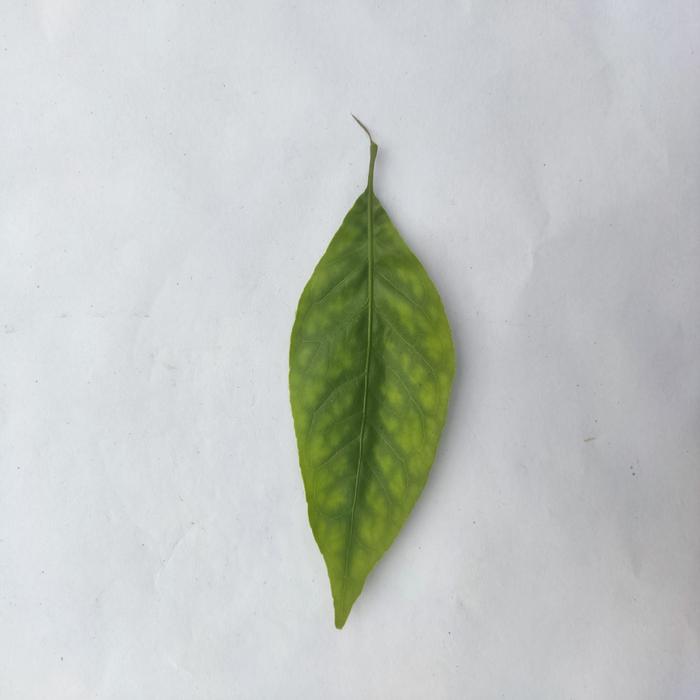
Crop: Aegle Marmelos
Leaf condition: Leaf_Spot